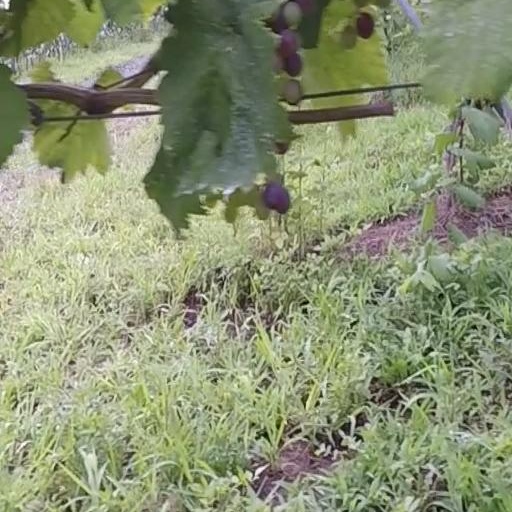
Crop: grape